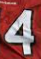
Number: 4